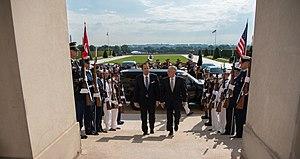
Les relations entre les États-Unis et la Tunisie ont été nouées à la fin du XVIIIᵉ siècle, alors que les États-Unis consolident leur indépendance et que la Tunisie s'émancipe peu à peu de la tutelle ottomane.